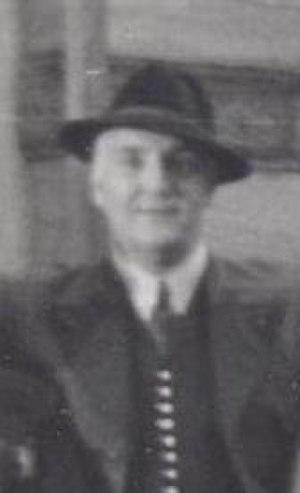
Max Lorenz est un heldentenor allemand célèbre pour ses rôles wagnériens.